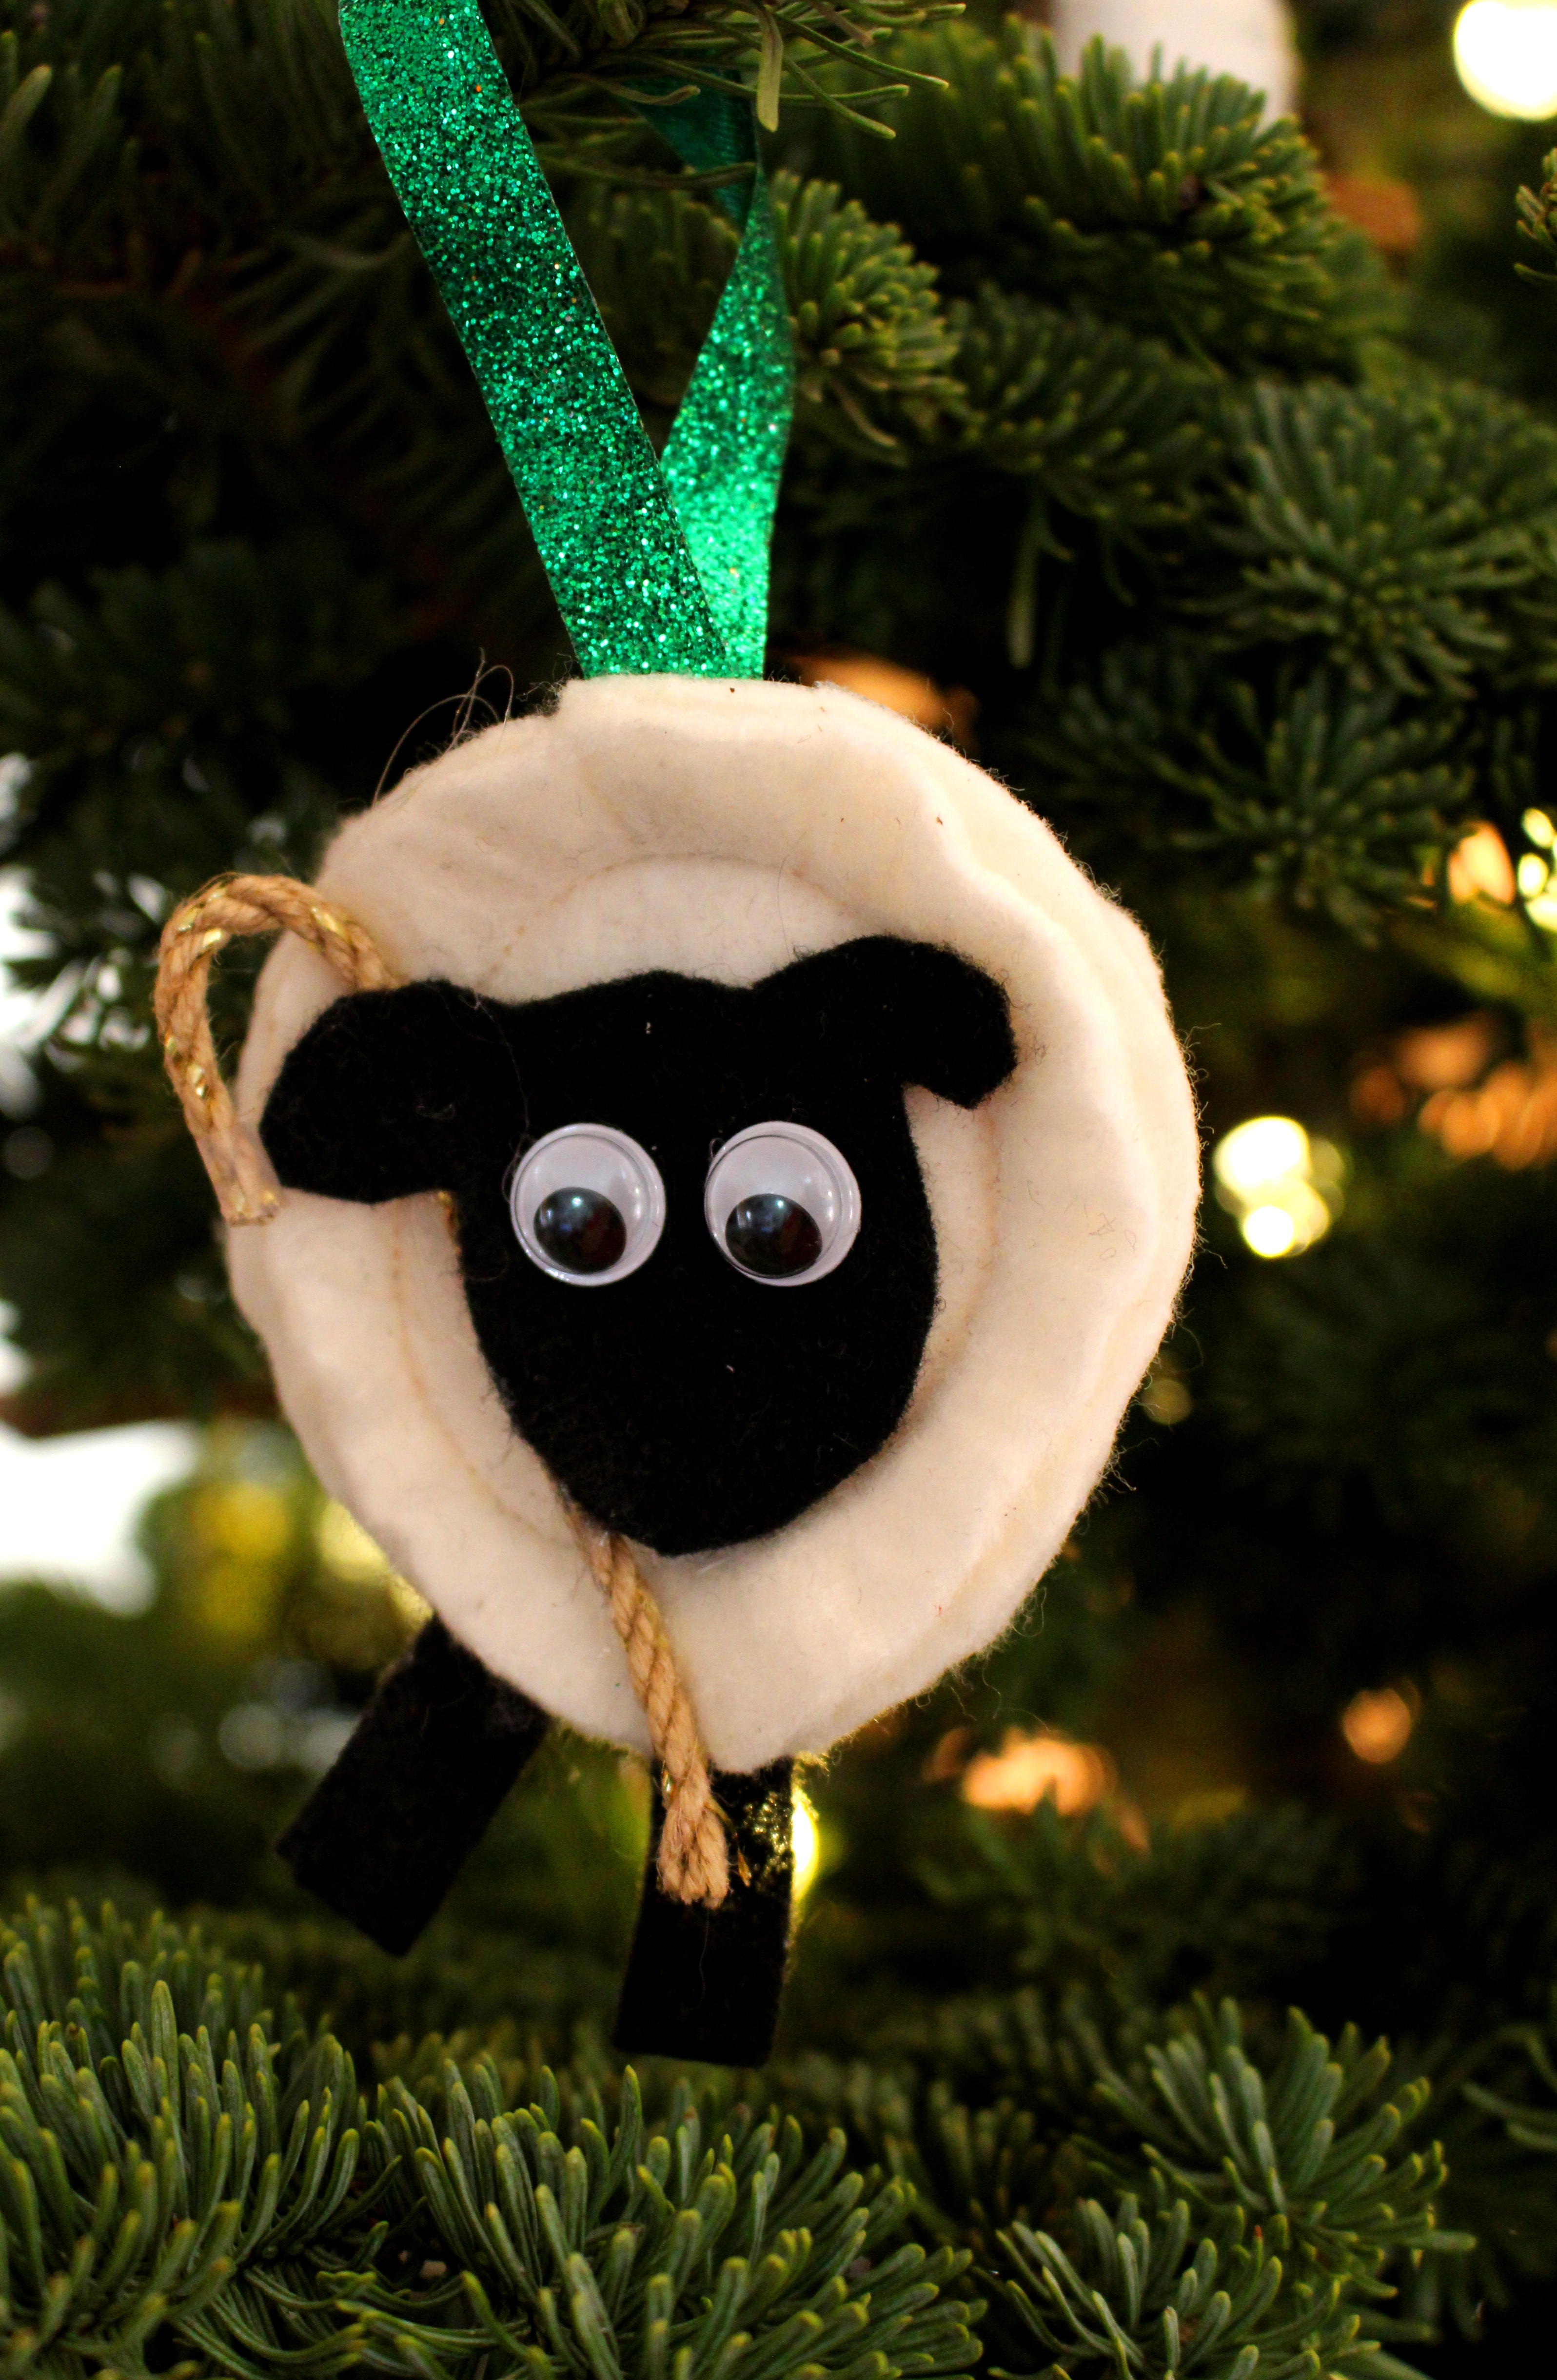
tree, flower, green, sheep, holiday, christian, christmas, toy, christmas tree, lamb, ornament, shepherd, christmas decoration, religious, christ, jesus, good shepherd